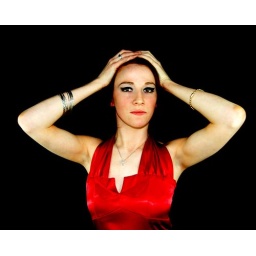
una in red dress